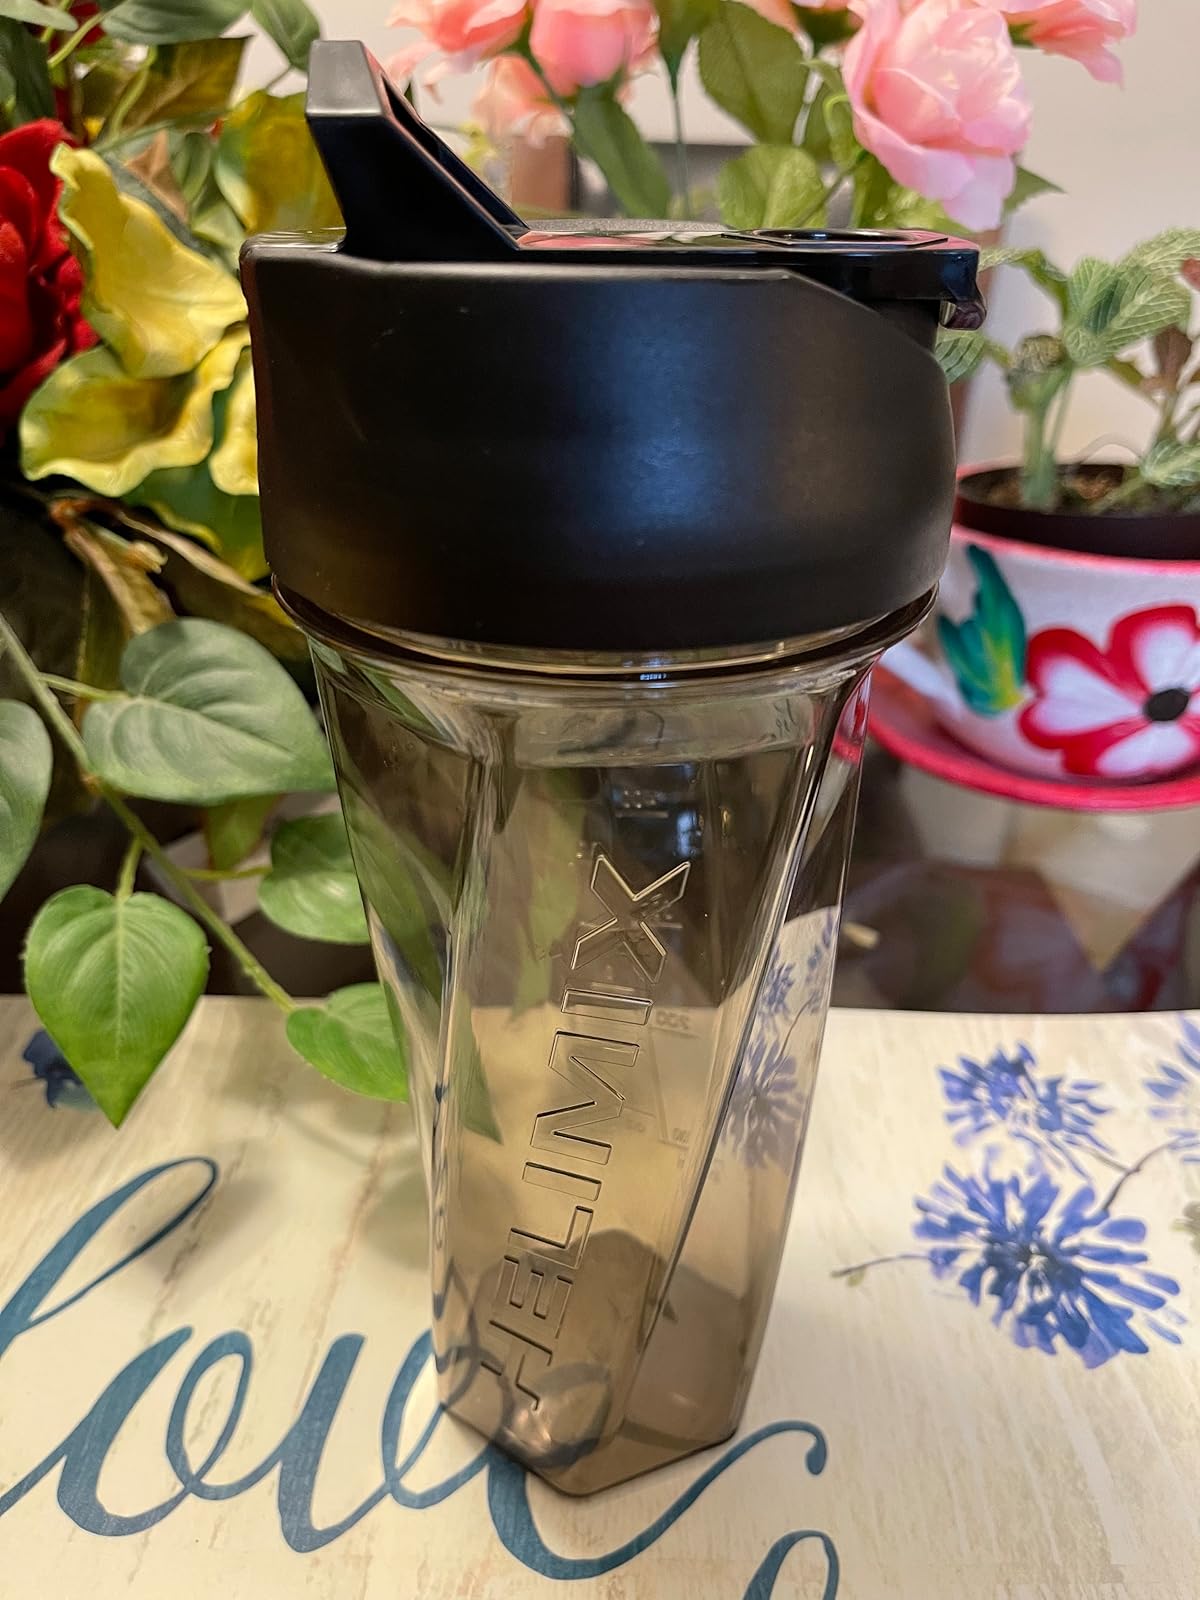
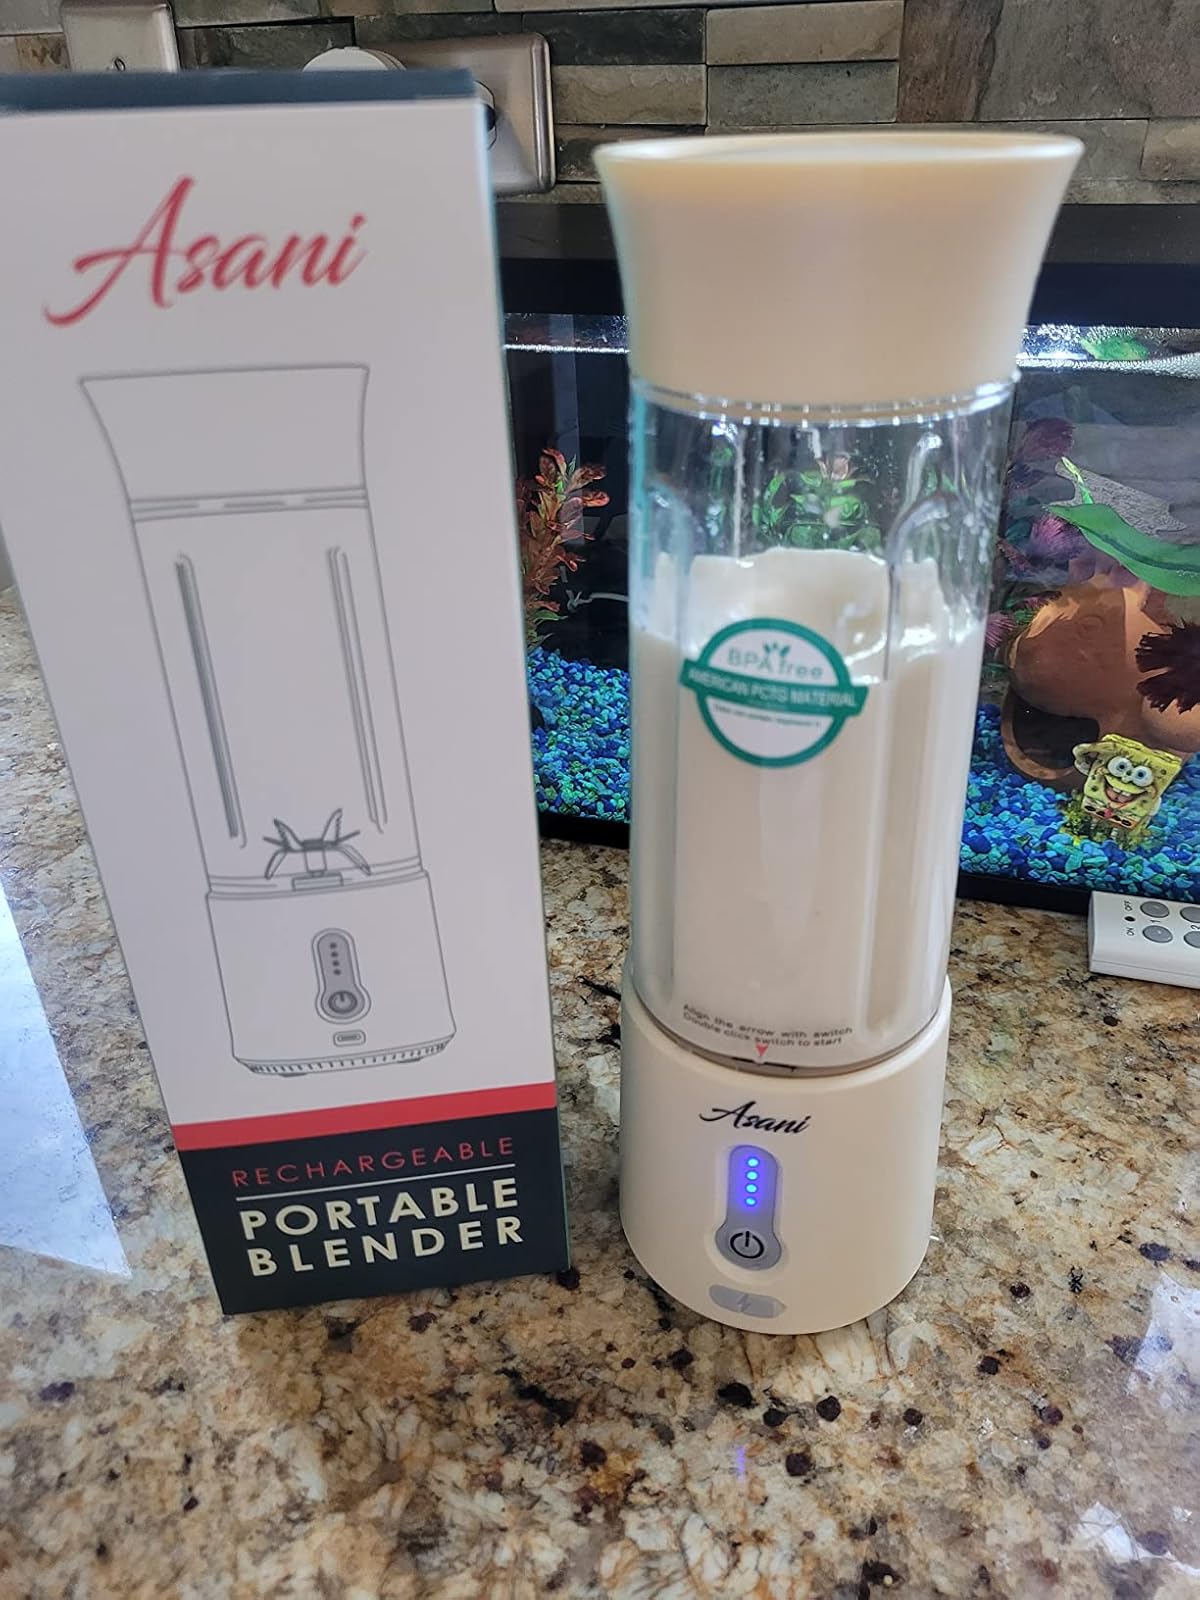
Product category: items_blender
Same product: no